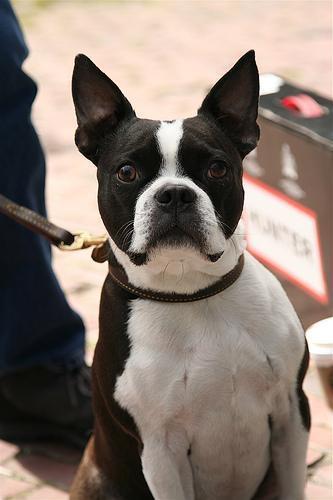
Boston_bull